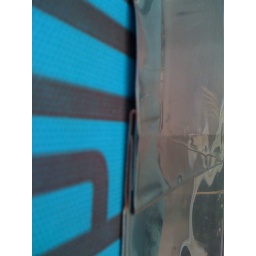
Lock-seam on joint in copper flashing at top of back barn dormer roof slope transition.